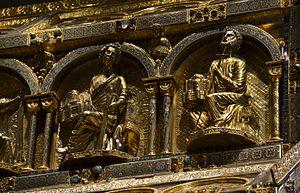
La châsse des rois mages de Cologne est un reliquaire conservé dans la cathédrale de Cologne. Il fut réalisé entre 1181 et 1230 par l'atelier de Nicolas de Verdun et ses successeurs colonais. Il s'agit d'une œuvre caractéristique du style 1200.